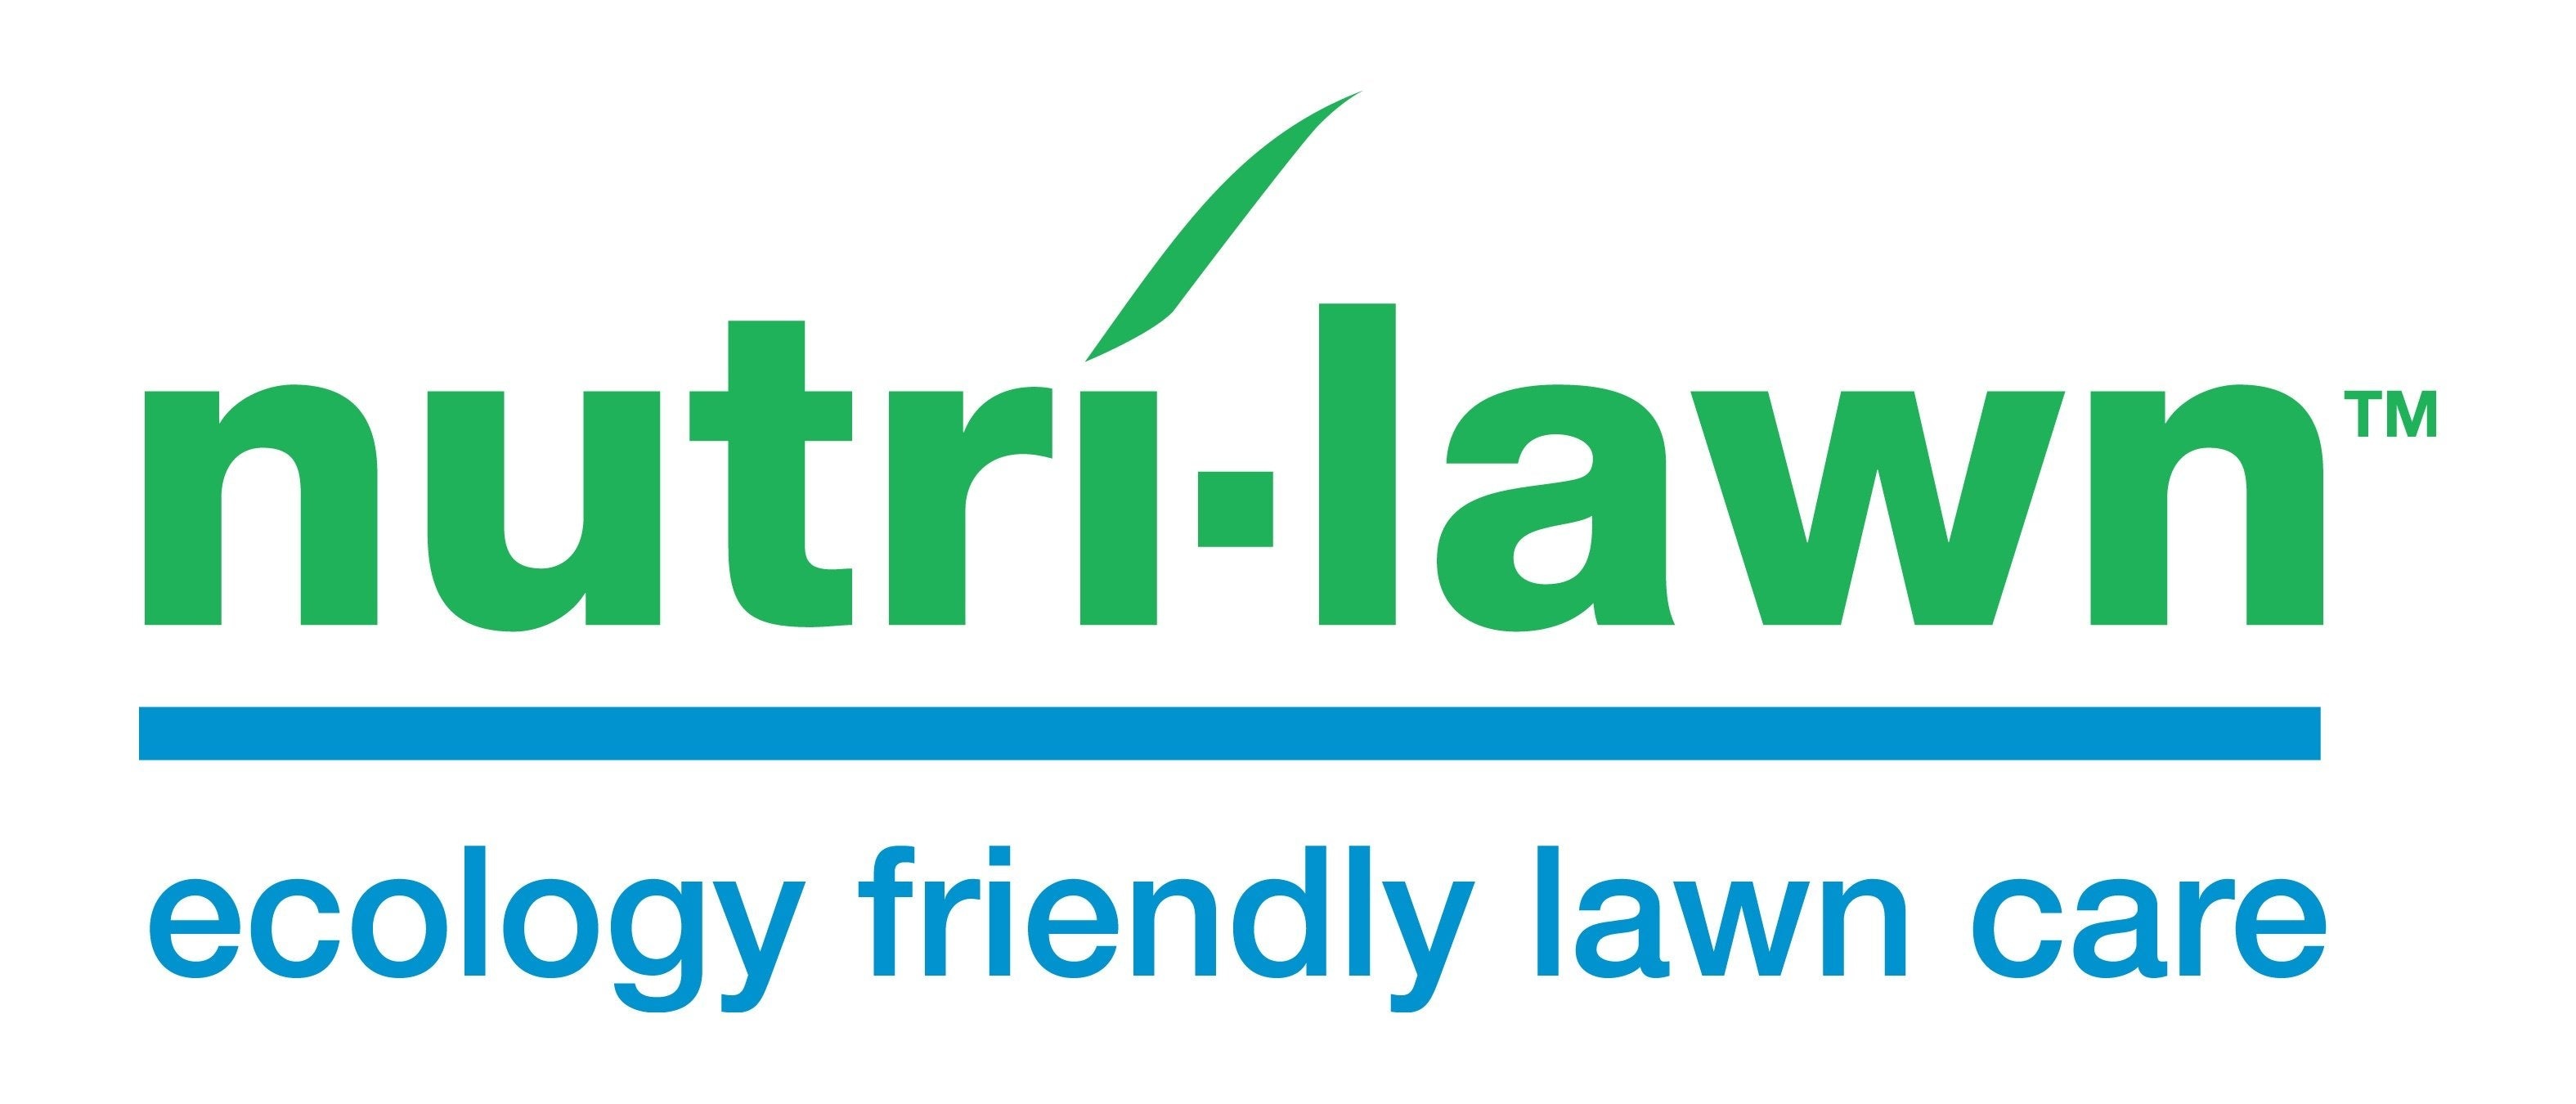
Chinch Bug Control
Chinch Bug Control
Brand: Nutri-Lawn
Category: Home & Garden > Household Supplies > Pest Control > Pesticides > Miticides